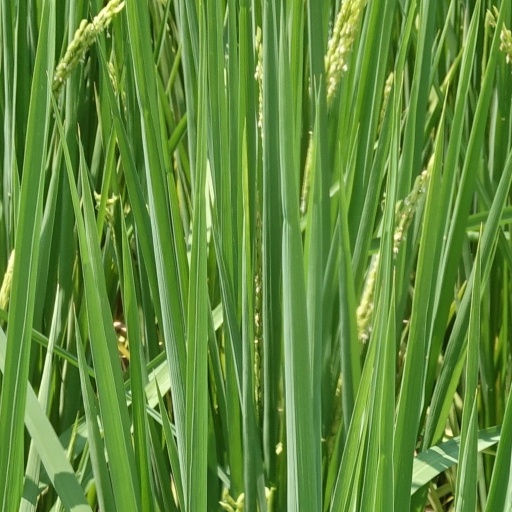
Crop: rice